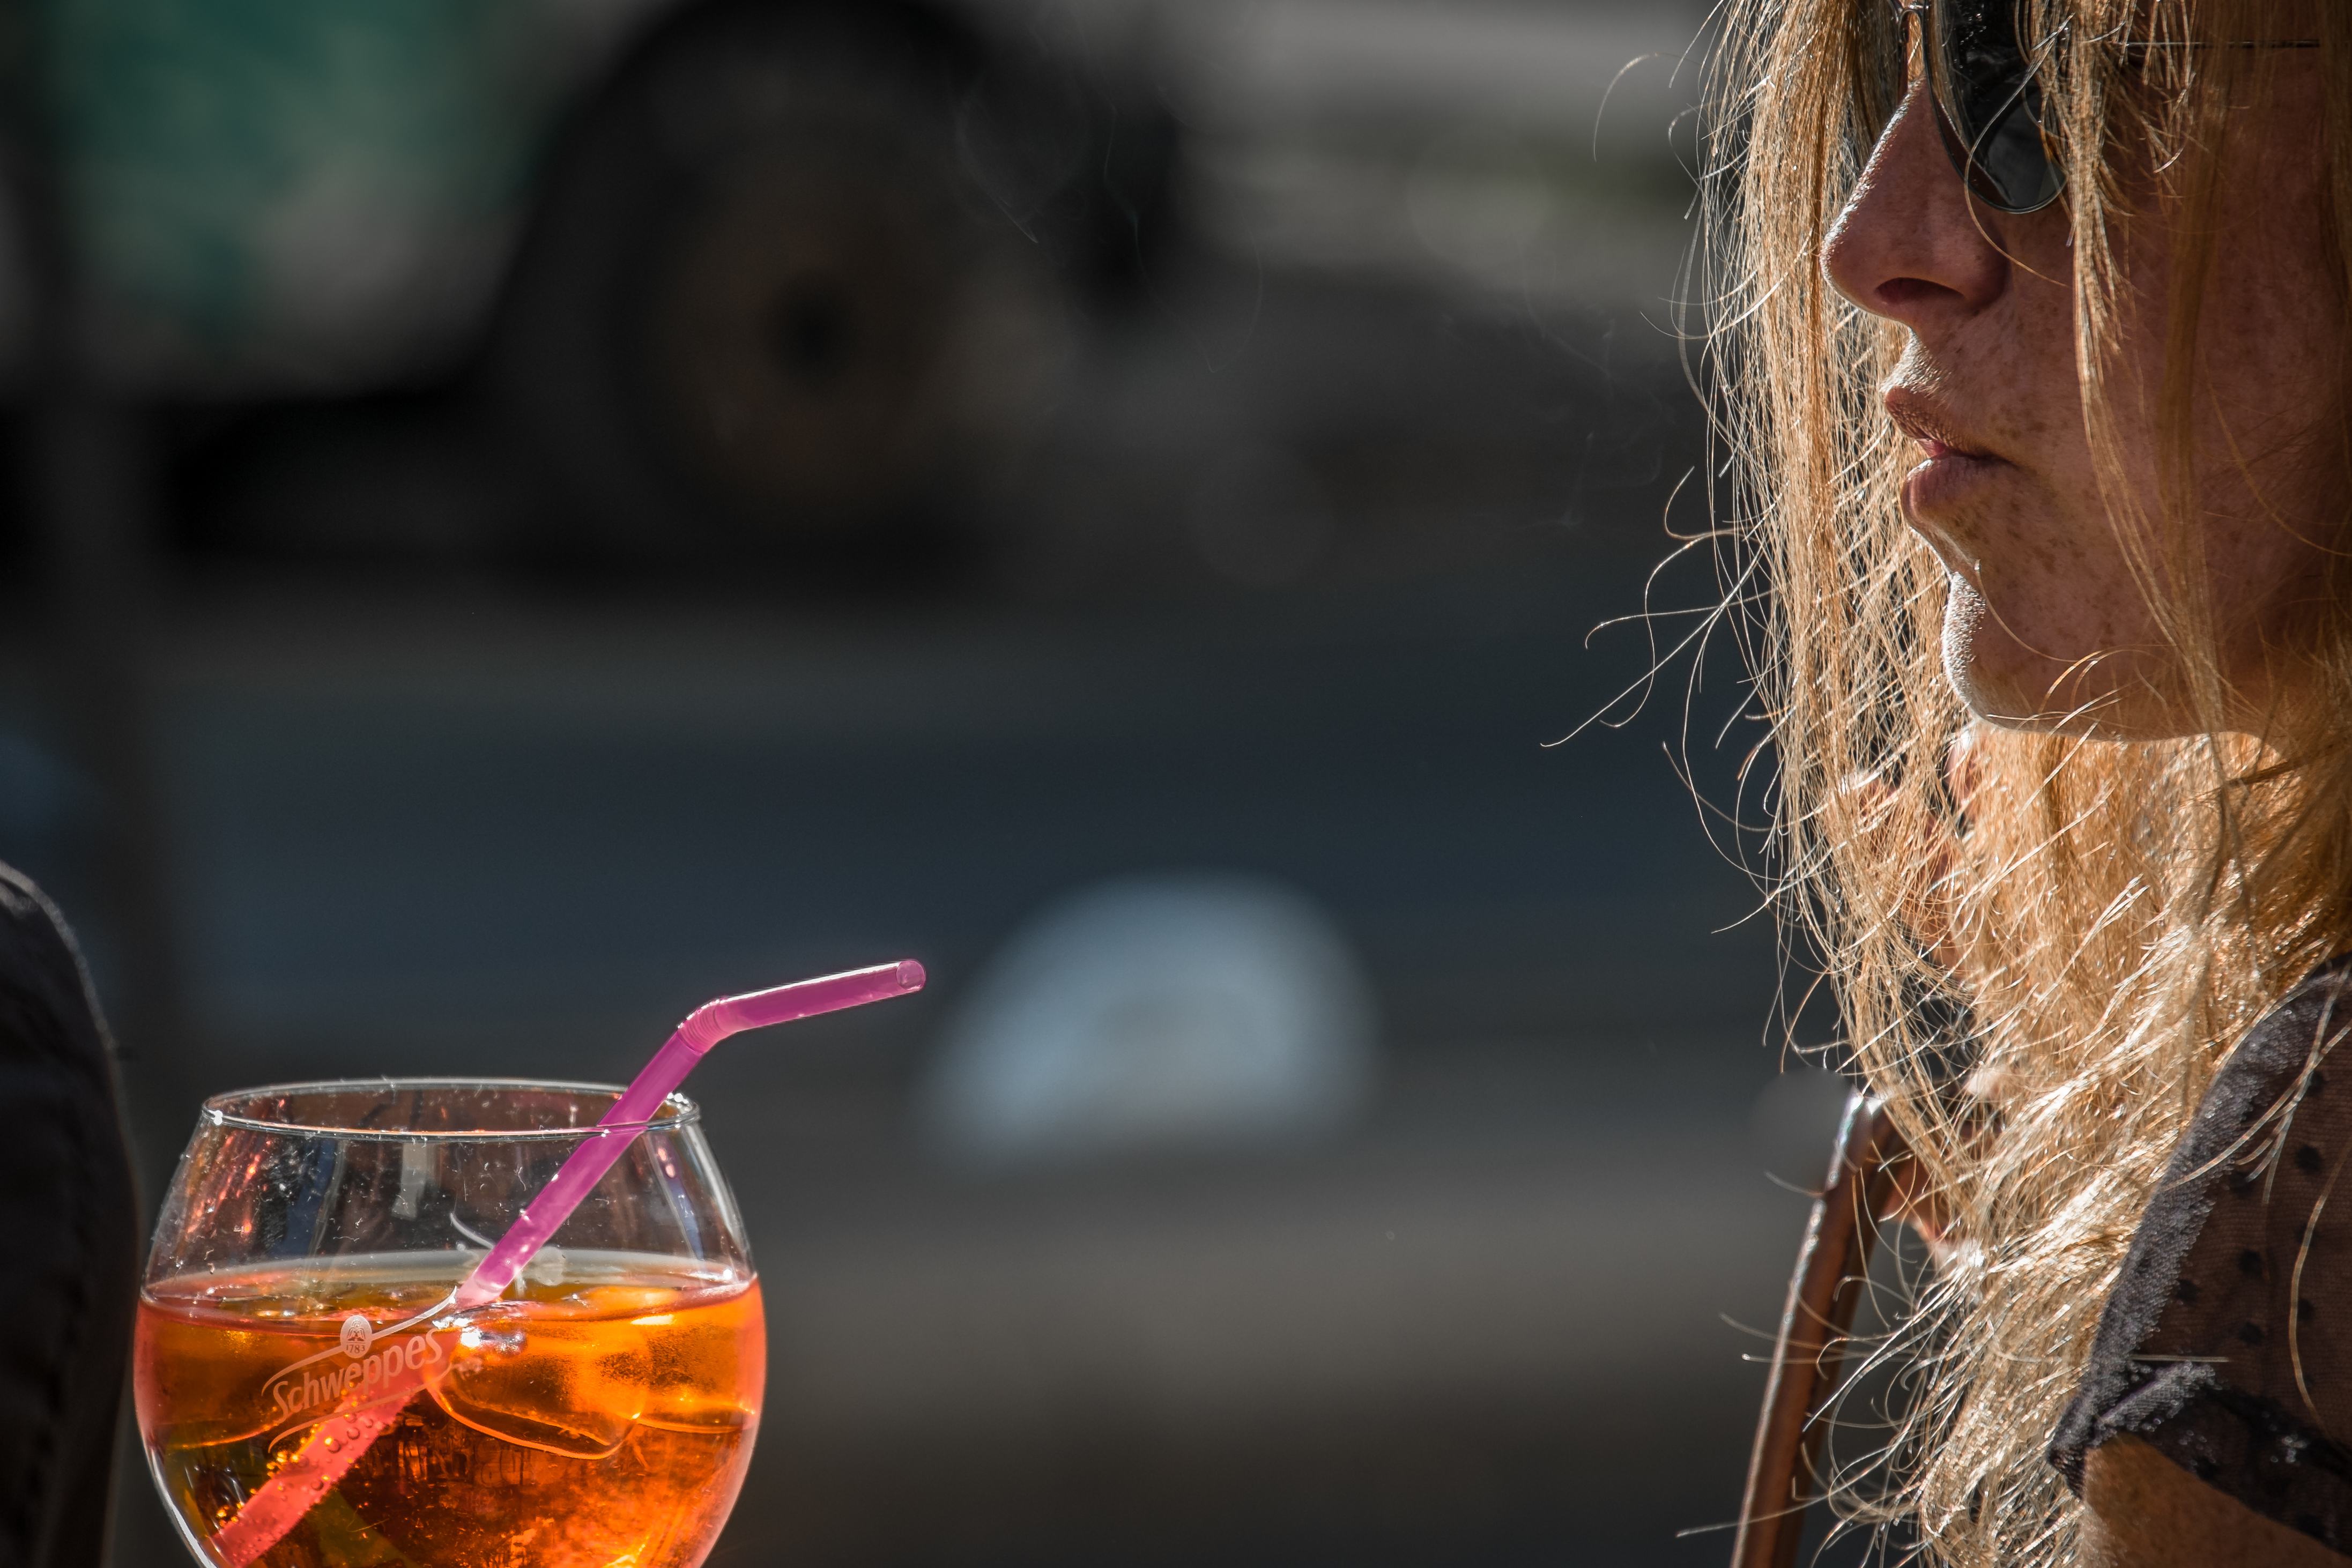
red, color, drink, close up, willyverhulst, sense